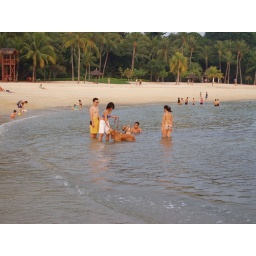
golden retriever in water